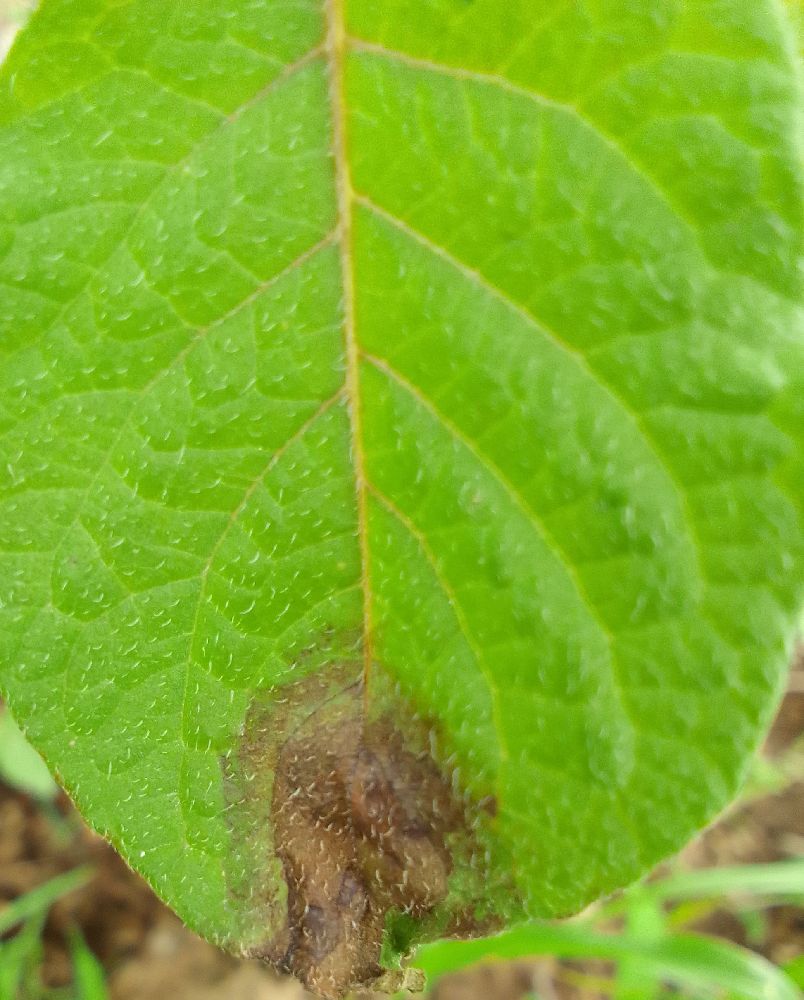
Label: Late blight